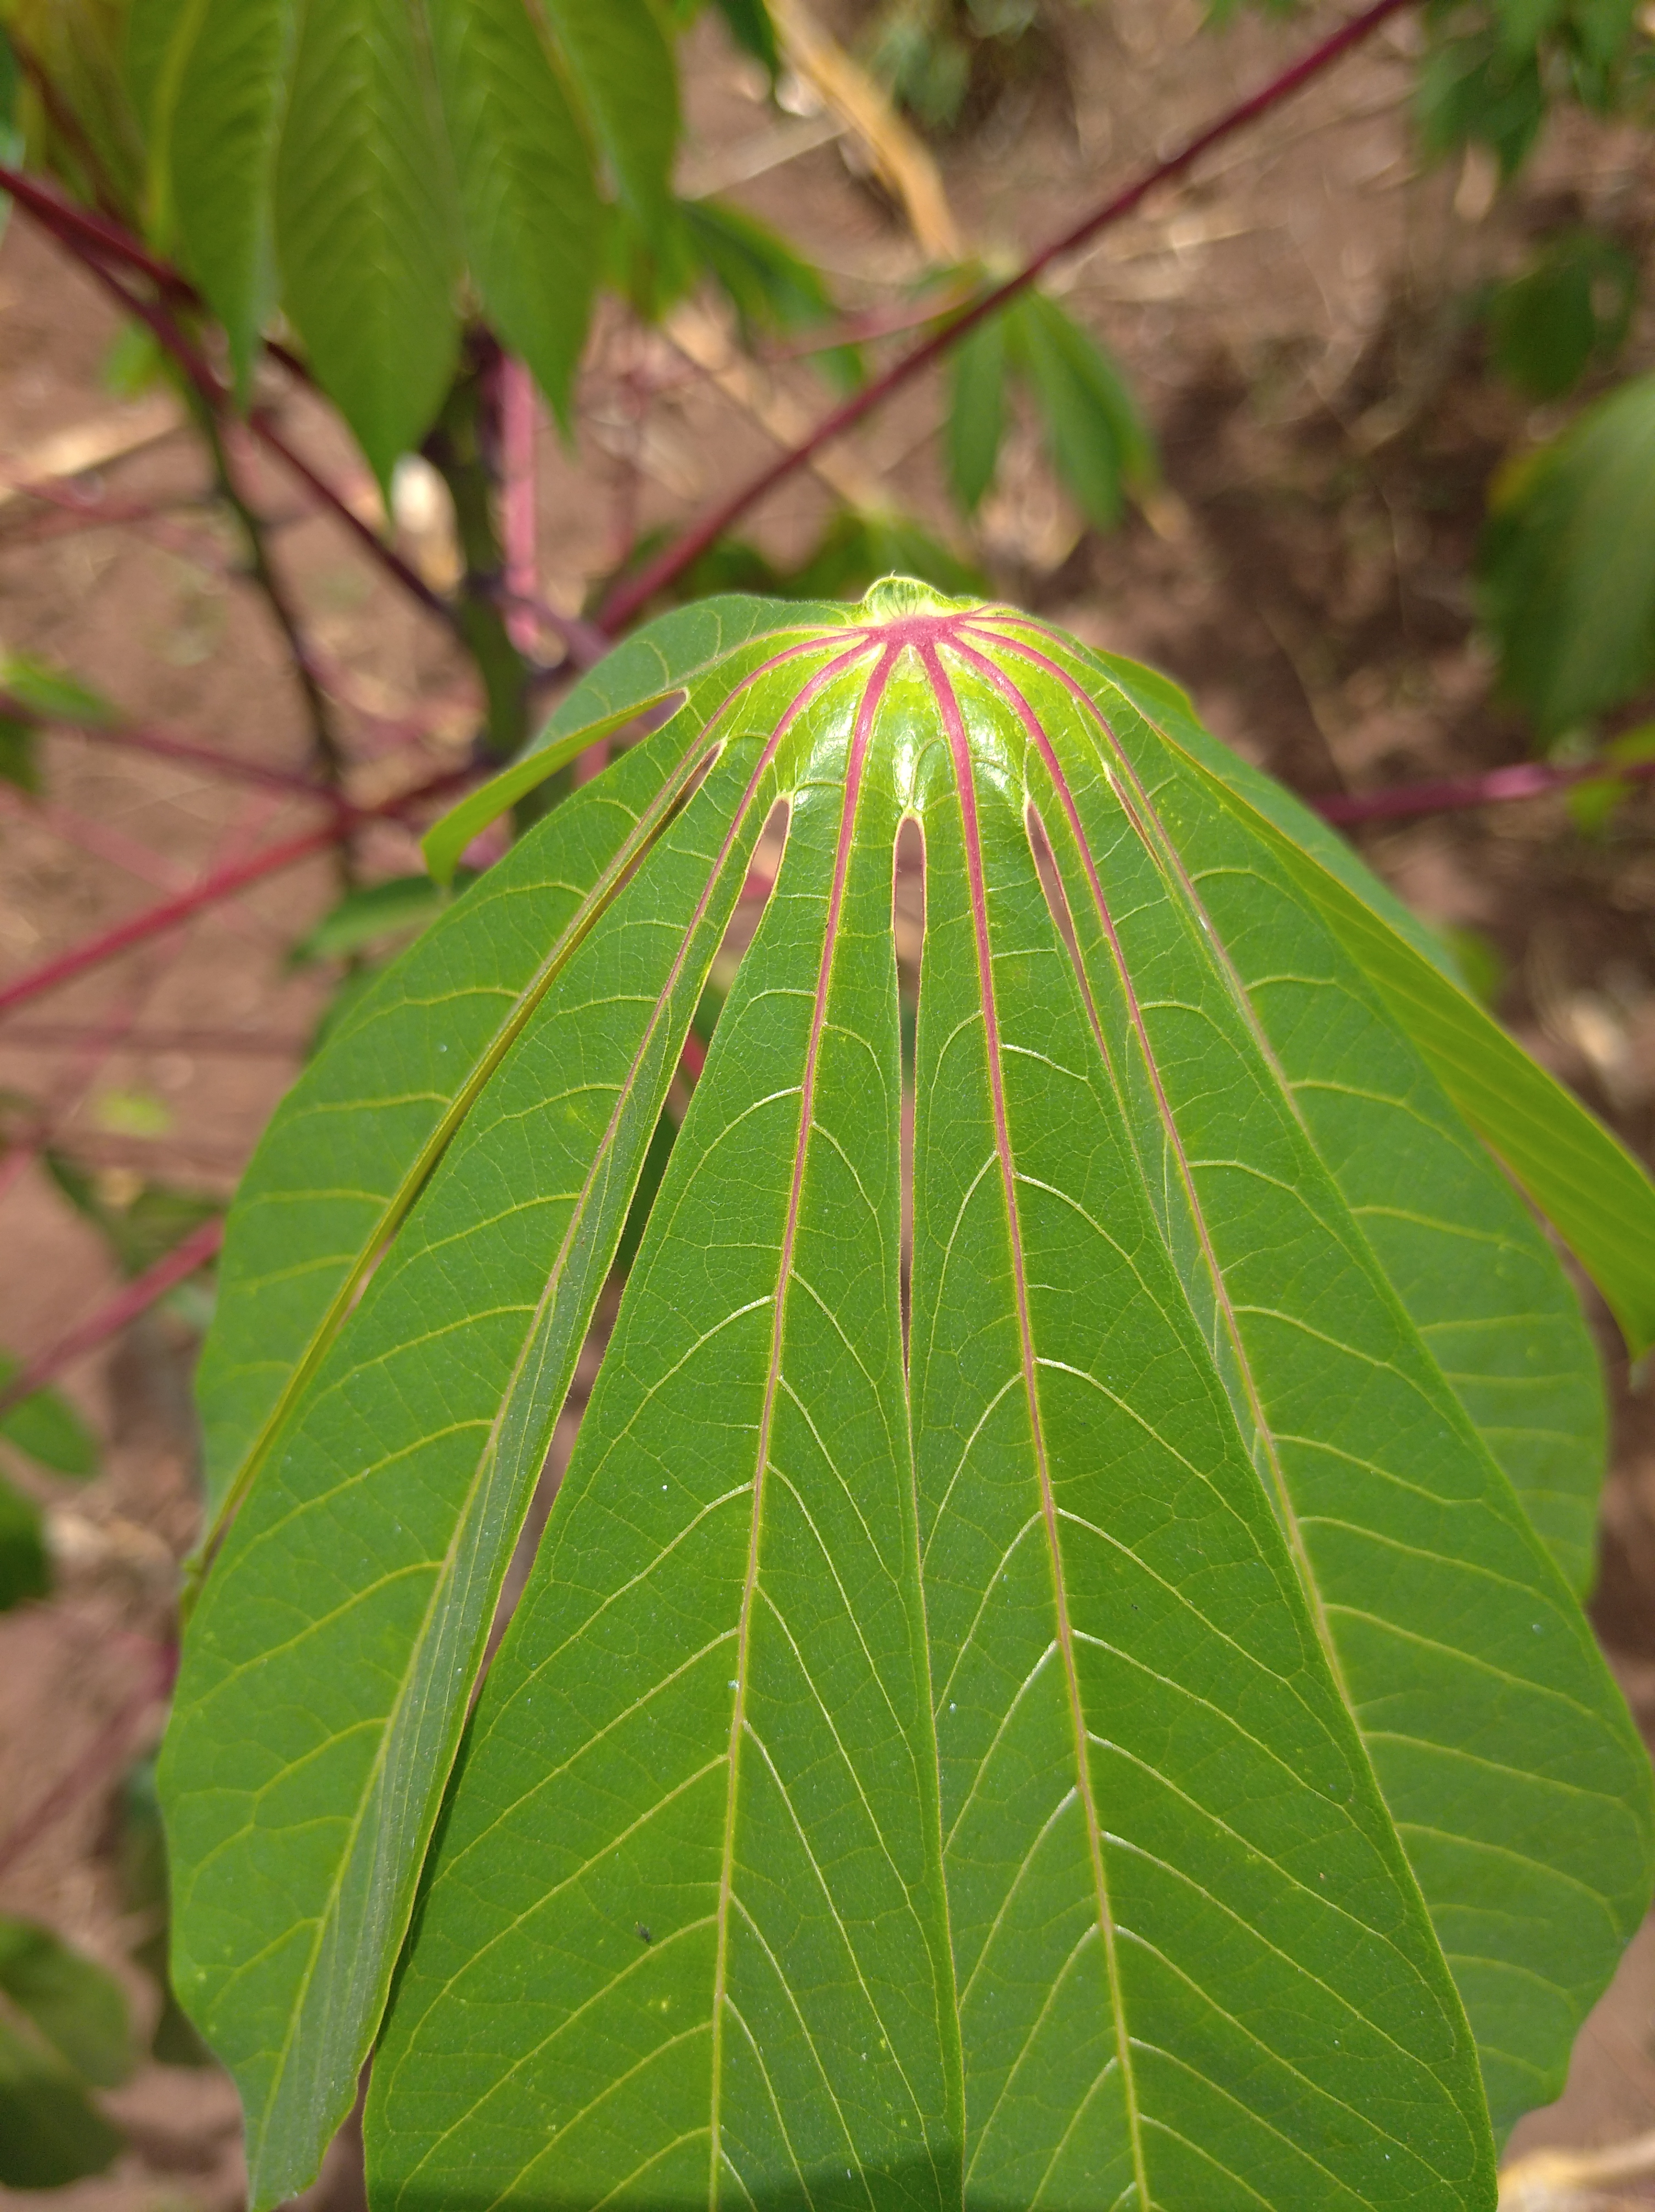
Label: healthy